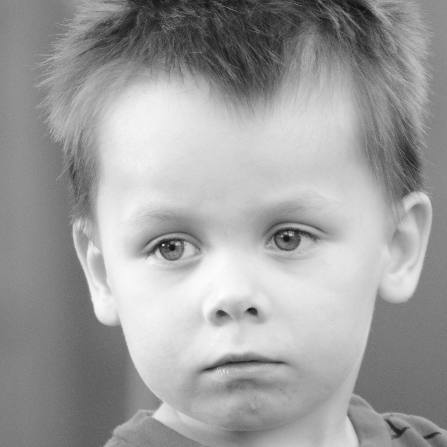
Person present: Yes